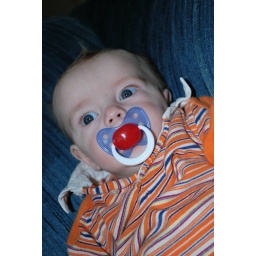
Holden - with binky in orange striped shirt